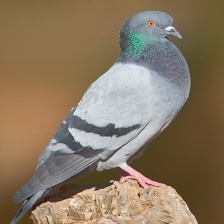
Species: ROCK DOVE
Scientific name: COLUMBA LIVIA